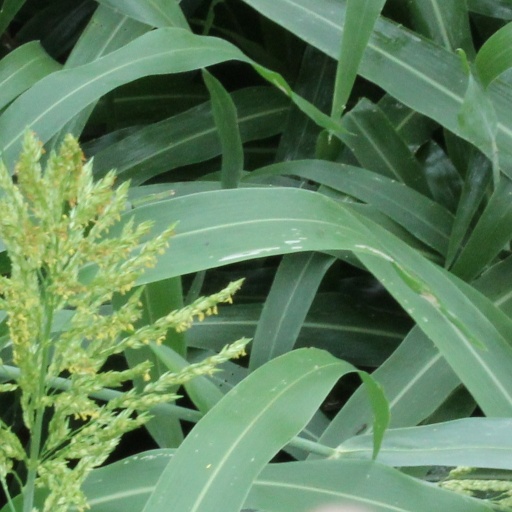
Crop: sorghum